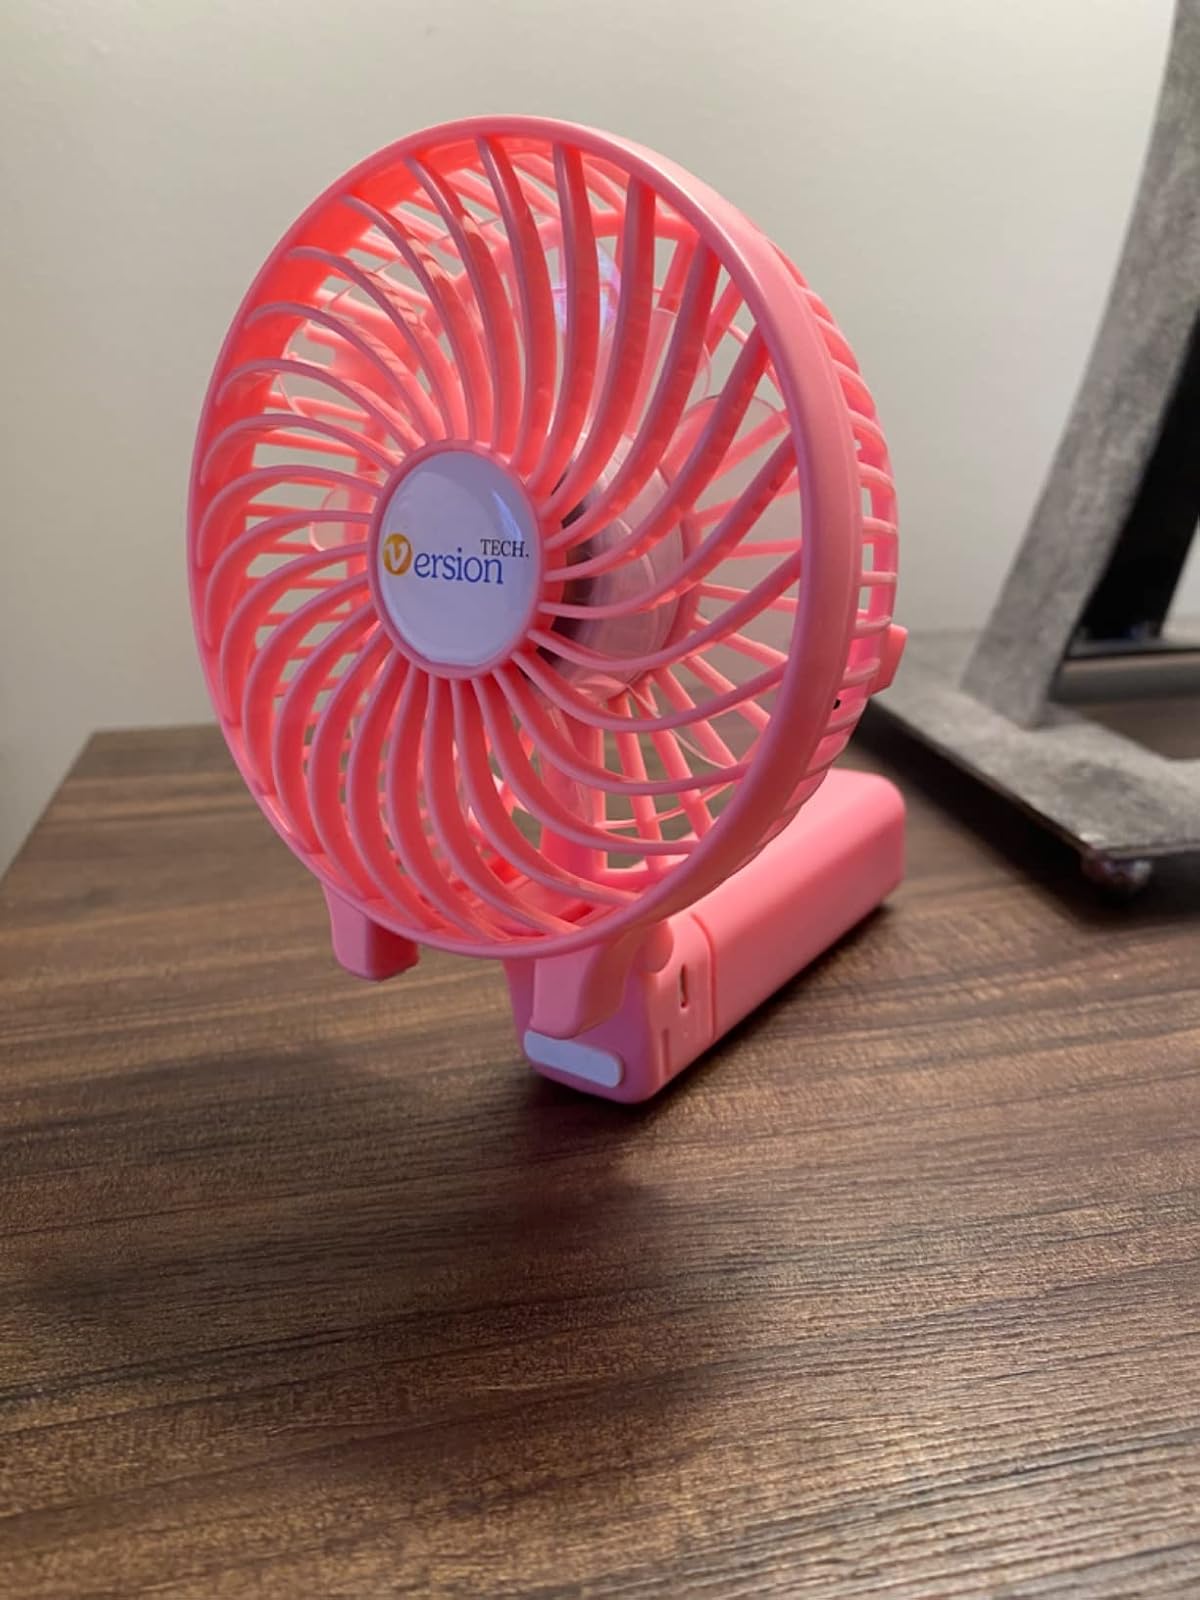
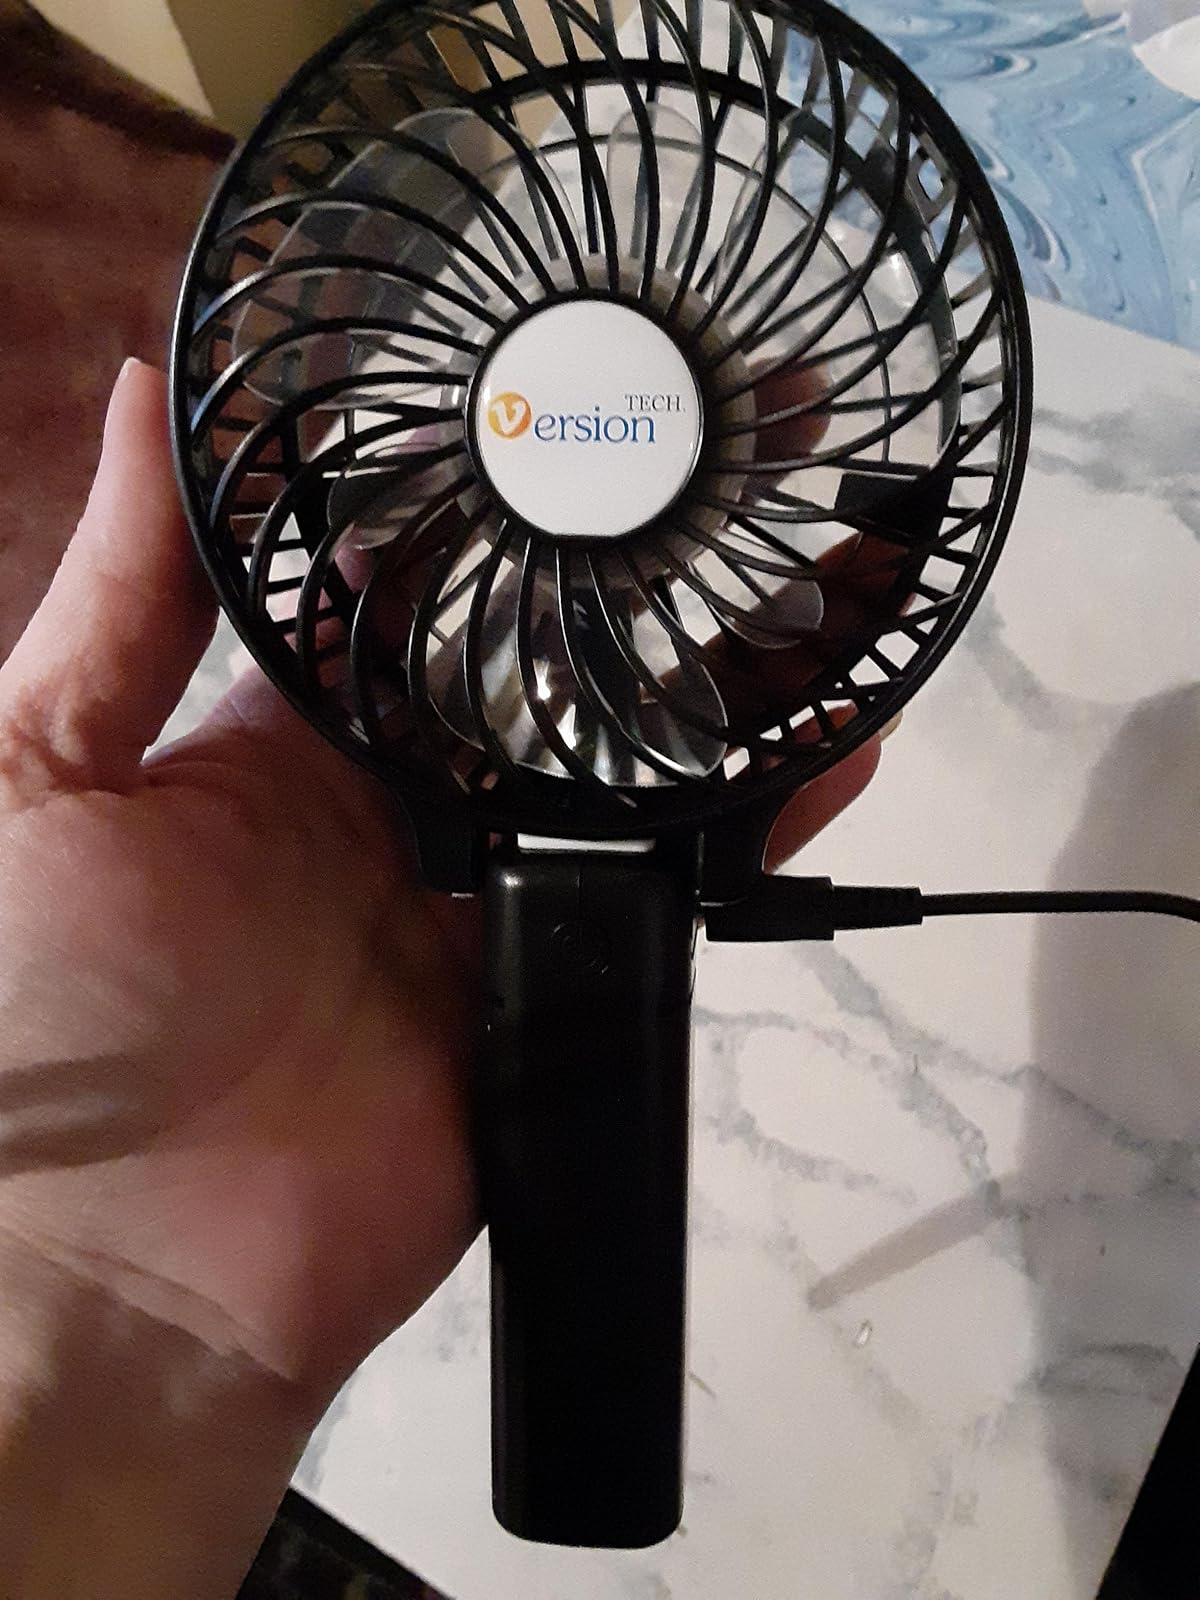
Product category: fan
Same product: no